Károly Kamermayer

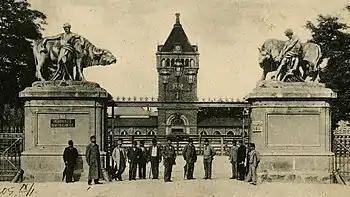
The Communal Slaughterhouse around 1905

Following the defeat, he successfully avoided enforced military conscription to the Austrian Imperial Army. He returned to Pest to finish his interrupted legal studies. Having done so he began to work as an inspector in the city jail. In 1857 he took part in the management of the census process for a daily wage, then became a secretary. After the adoption of the October Diploma in 1860, he was elected to the General Assembly of Buda along with several other 1848 veterans and re-entrant officials. On 1 February 1861, he was appointed the chief notary of Buda. He gave a memorable speech on the occasion of the one-year anniversary of the suicide of Count István Széchenyi in April 1861, demanding the revival of the 1848 revolution's constitutional spirit. The speech brought him widespread national and political acclaim. After the dissolution of the Diet of 1861, and the suspension of the local government system by Emperor-King Francis Joseph I's absolutist regime, the entire General Assembly, including Kamermayer, resigned in protest on 31 October 1861. However, he was appointed councillor on 24 November, because of his expertise and apolitical professional attitude.